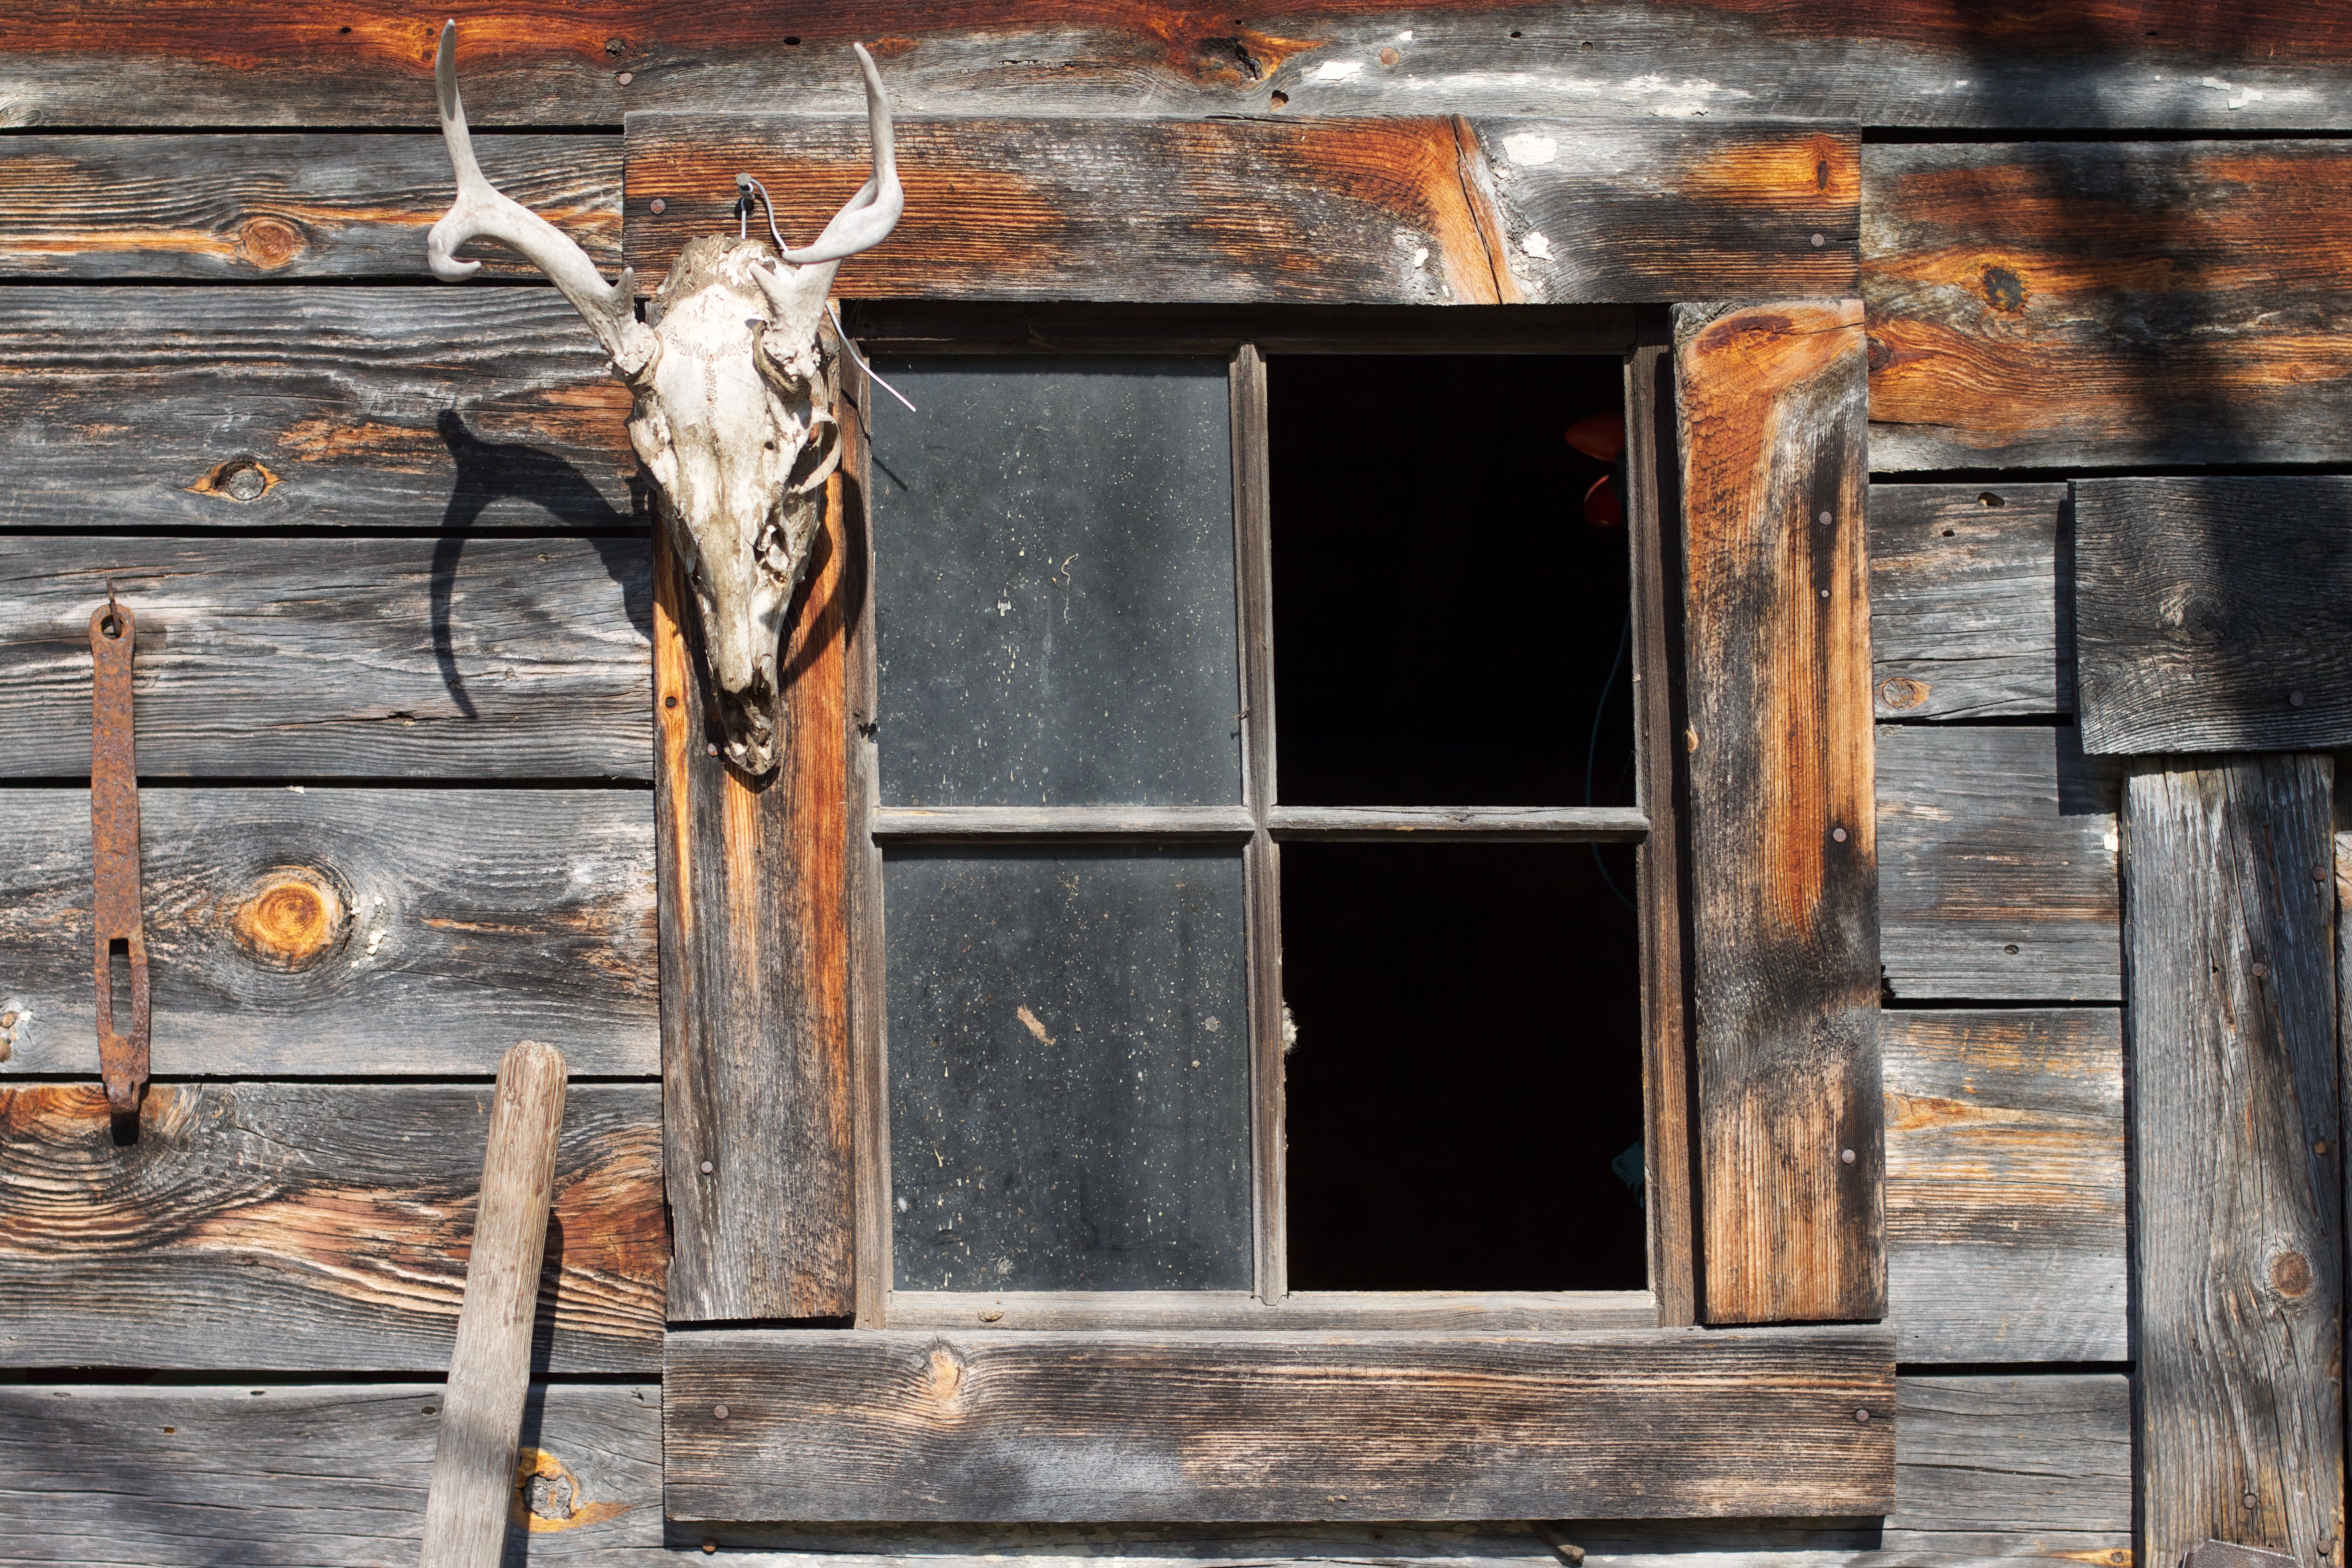
wood, house, window, wall, furniture, door, art, carving, ancient history